King Christian X's Liberty Medal

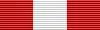
Ribbon bar of the medal

King Christian X's Liberty Medal was a commemorative decoration awarded by King Christian X for special services to Denmark during World War II.